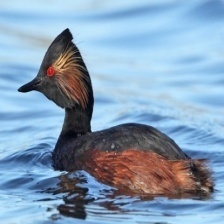
Species: BLACK-NECKED GREBE
Scientific name: PODICEPS NIGRICOLLIS